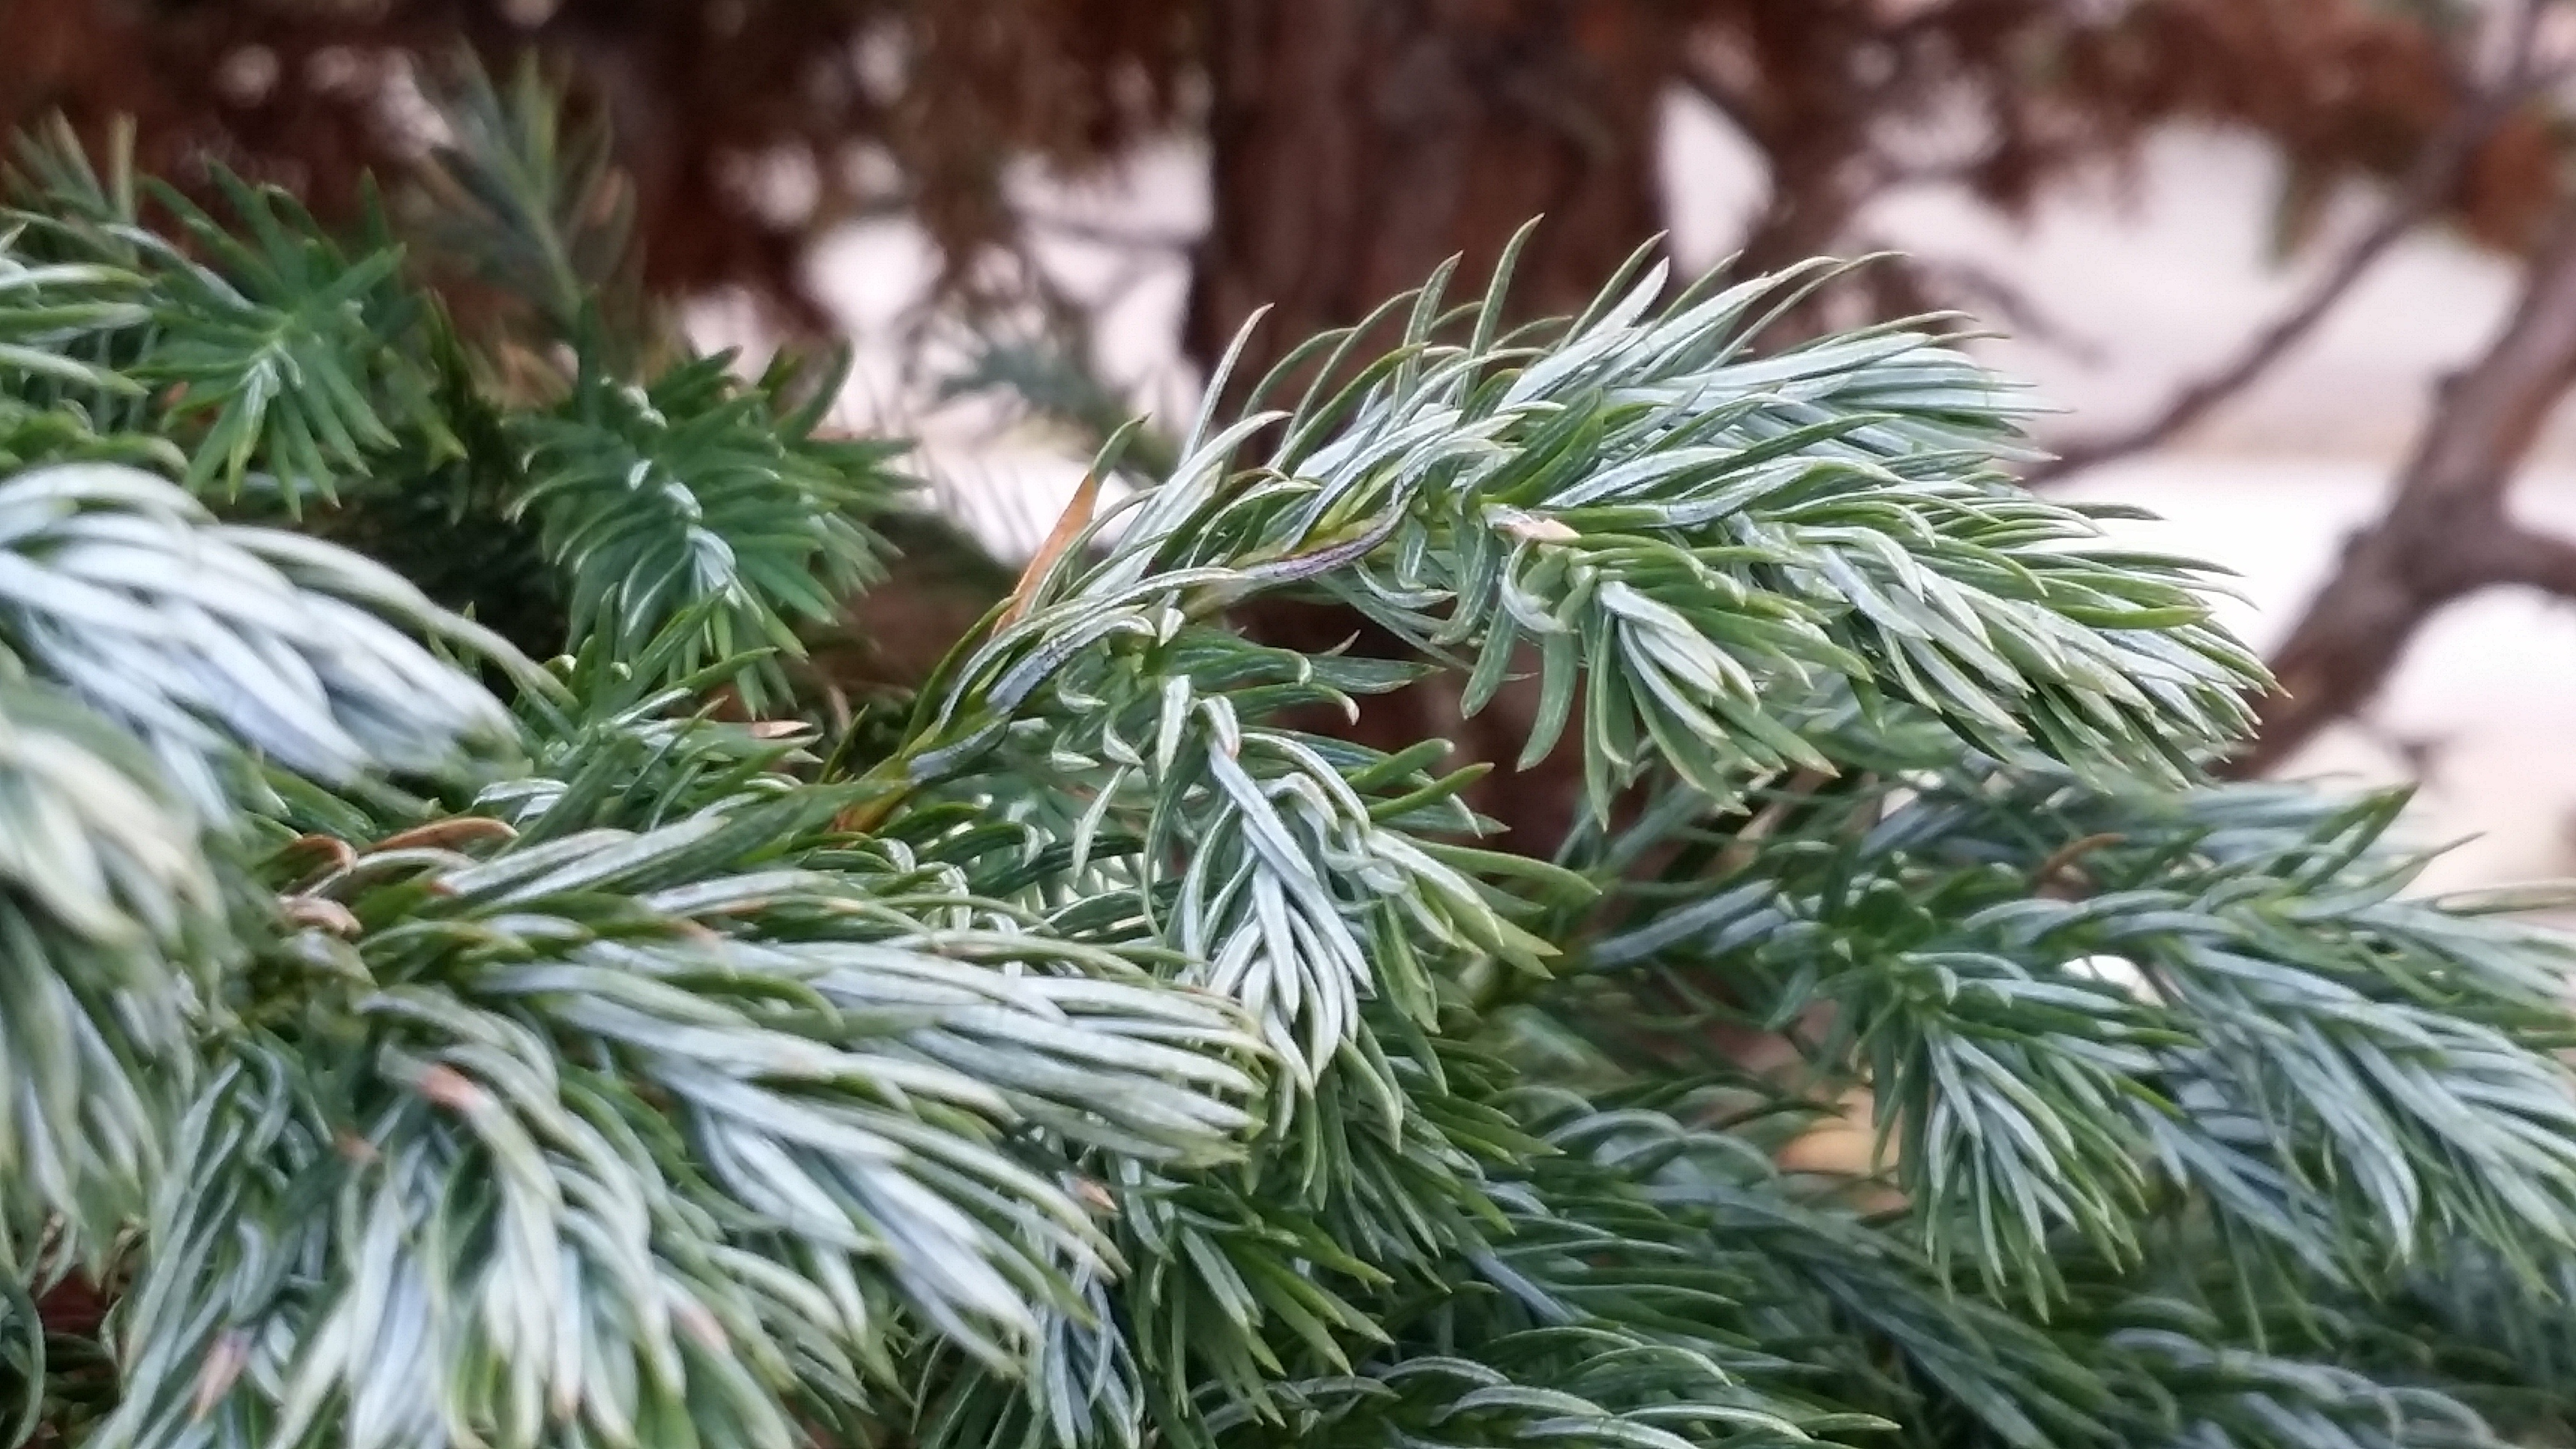
tree, nature, forest, branch, plant, wood, trunk, spring, green, natural, evergreen, brown, fir, christmas tree, twig, conifer, christmas decoration, spruce, rosemary, woody plant, land plant